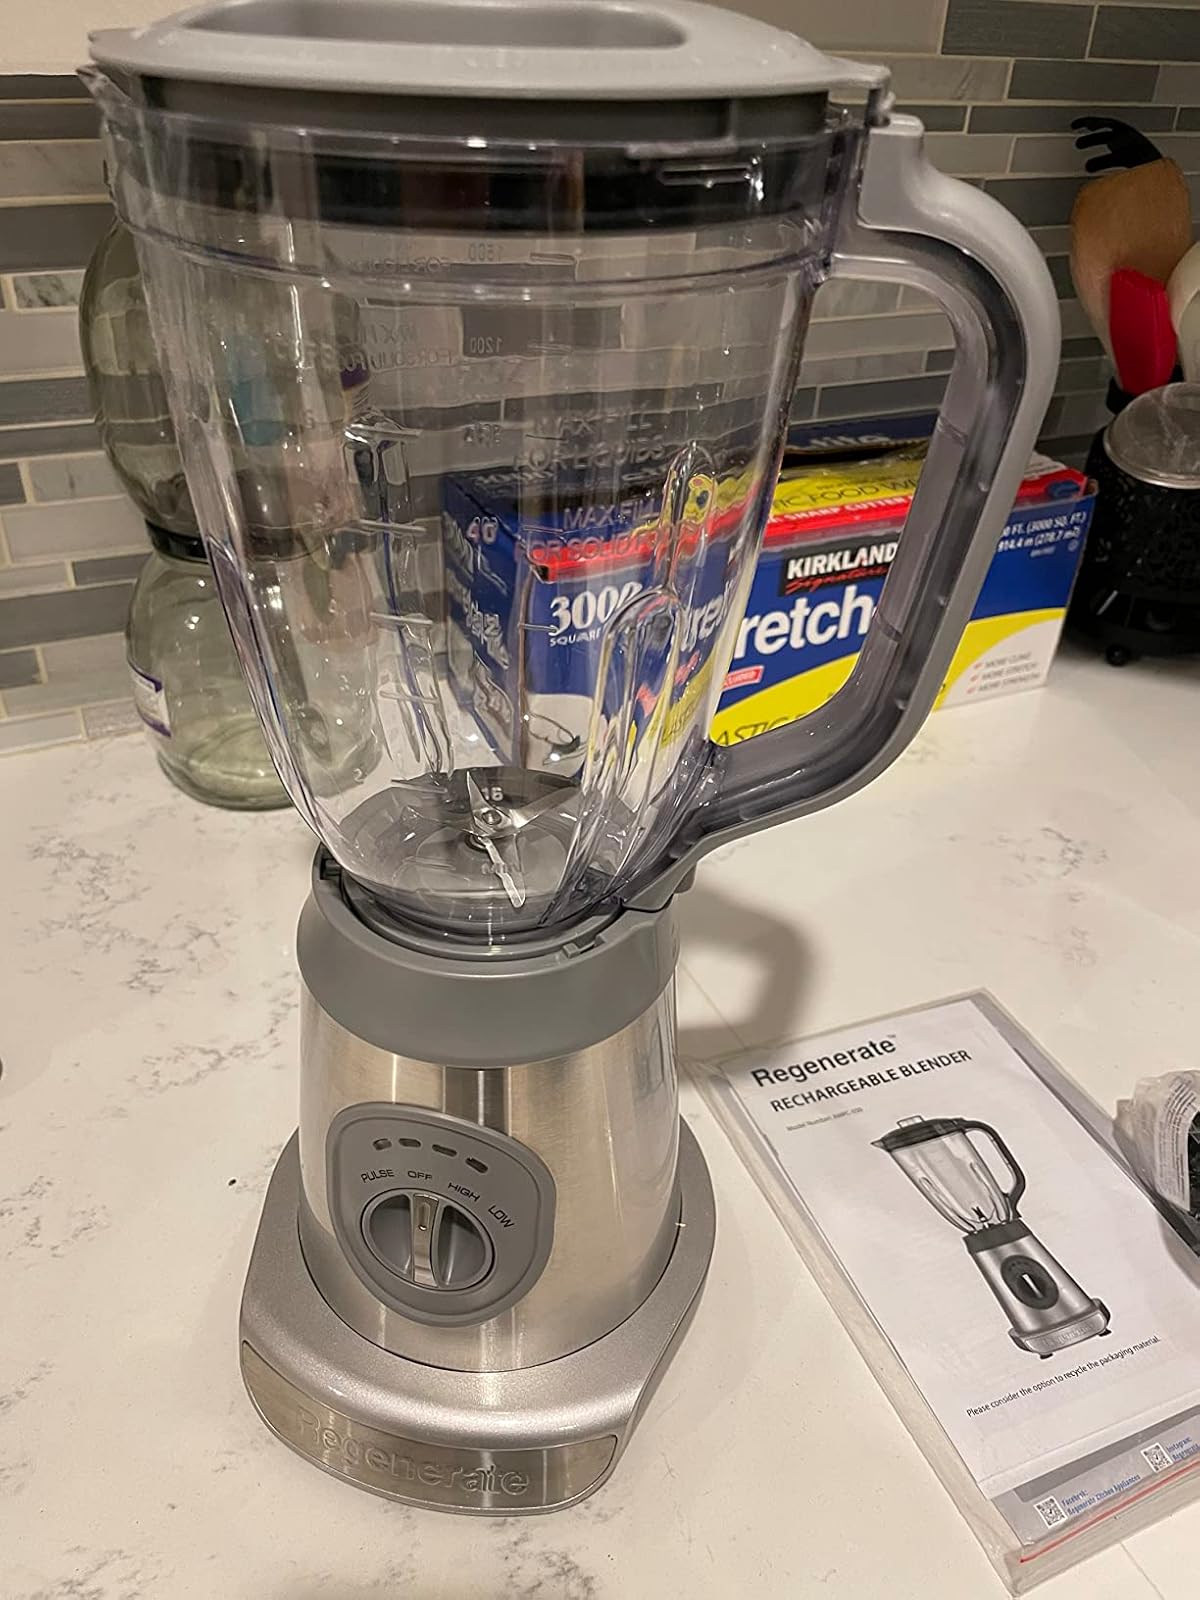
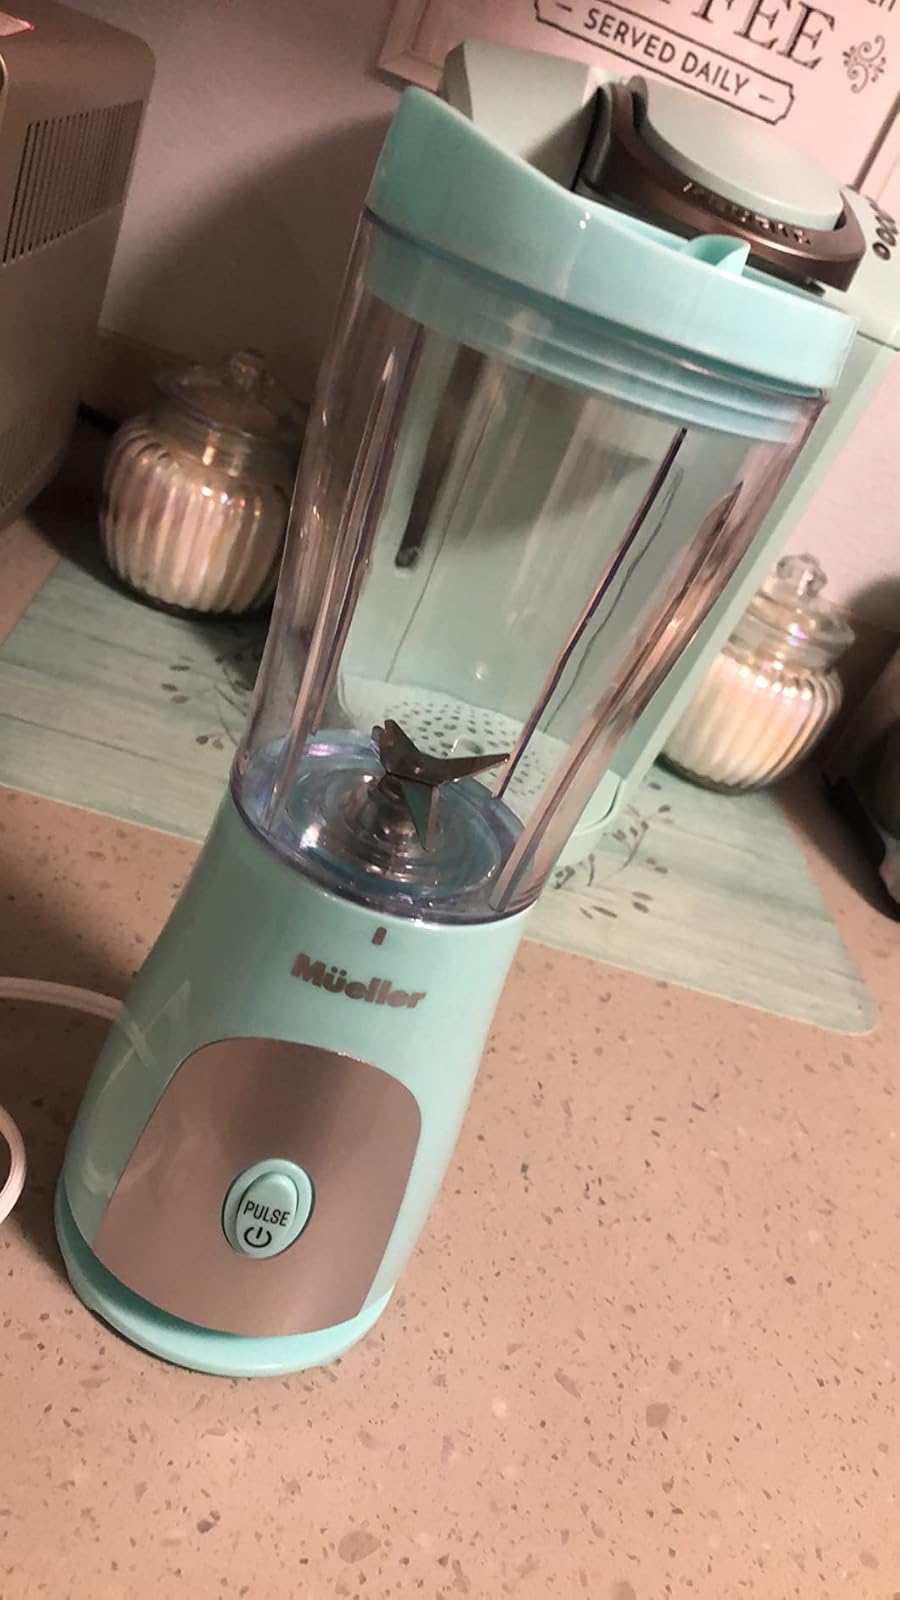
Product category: items_blender
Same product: no